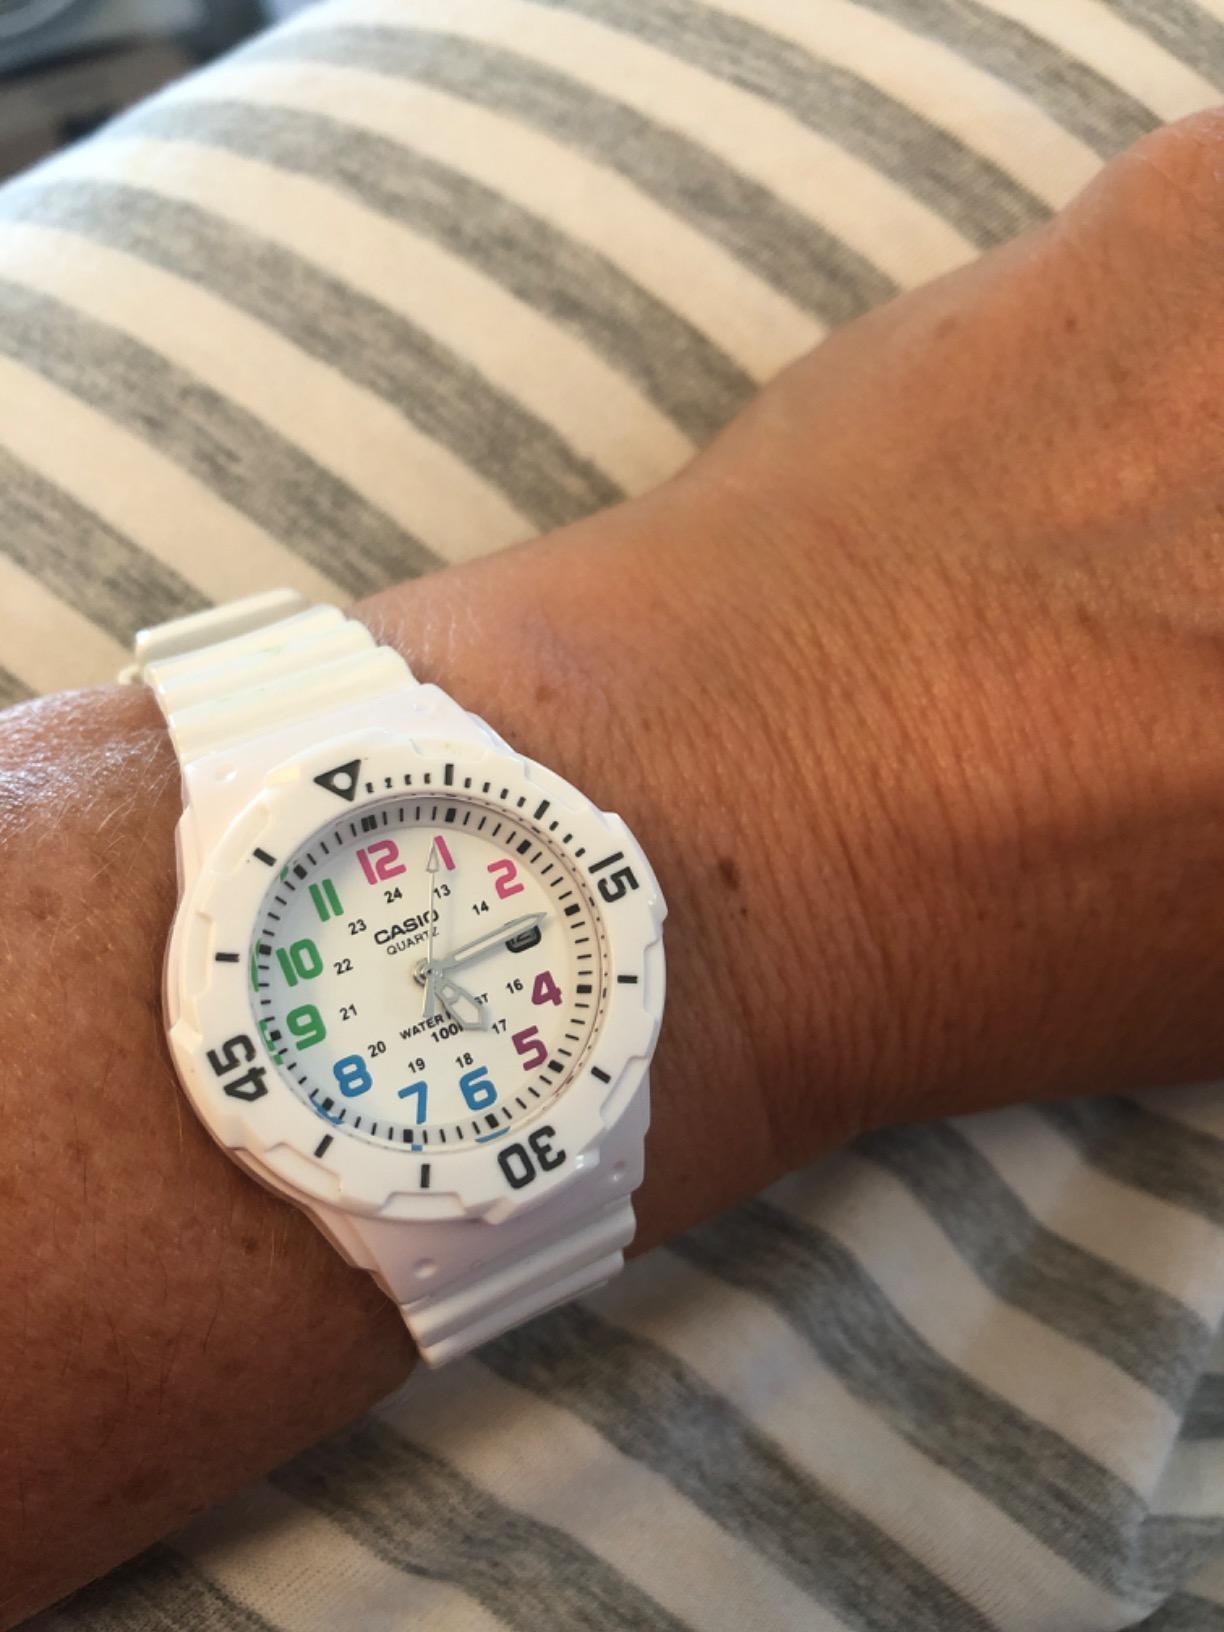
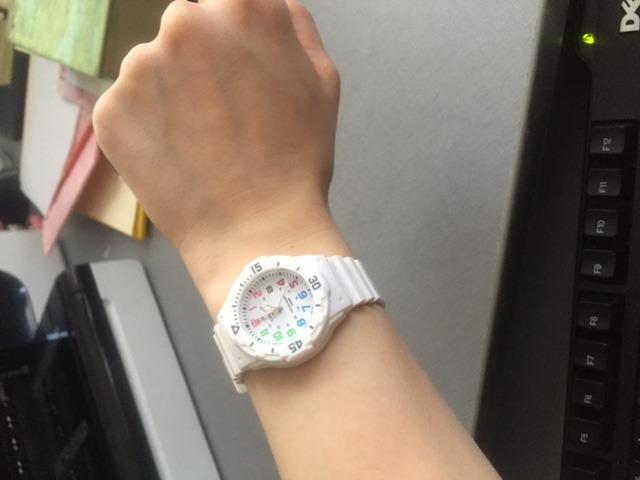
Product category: accessories_watch
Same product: yes